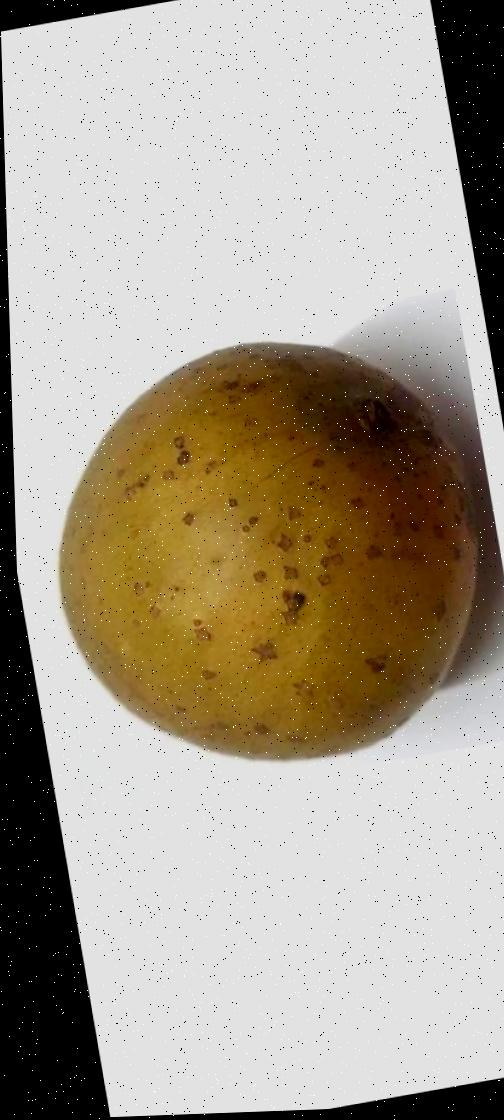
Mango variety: Gourmoti